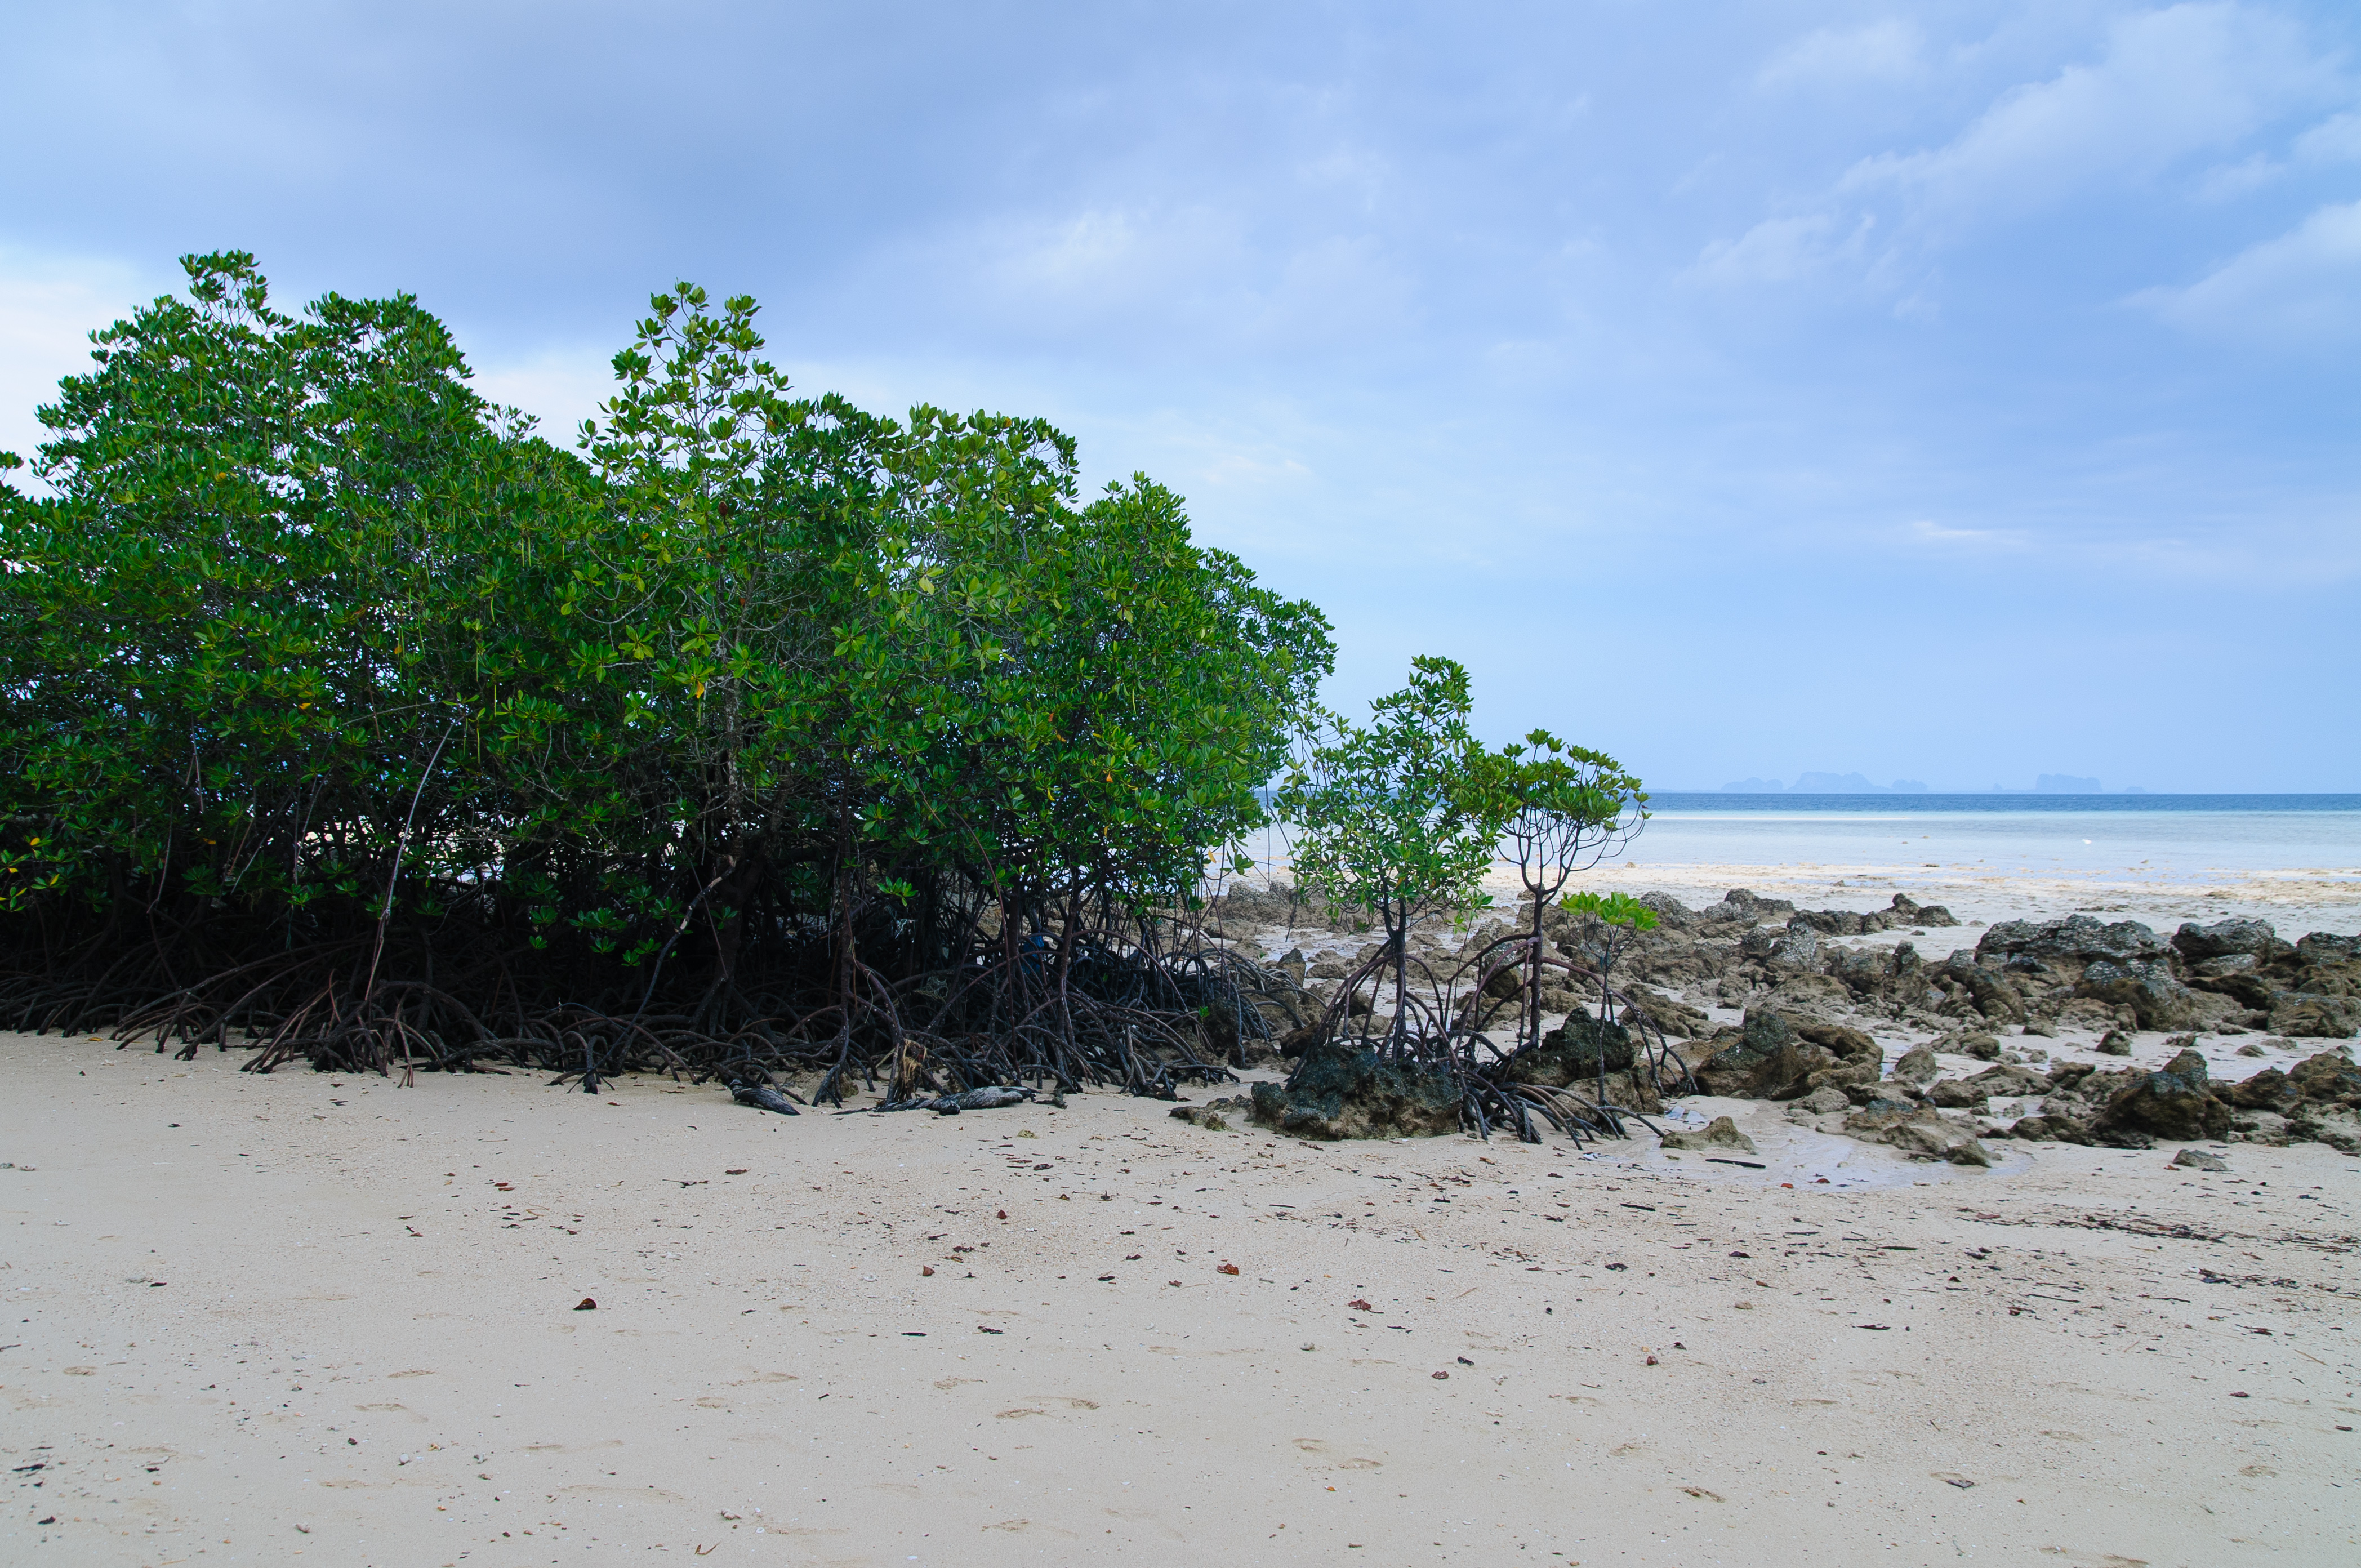
beach, sea, coast, tree, sand, ocean, shore, bay, island, nikon, thailand, body of water, habitat, tropics, ecosystem, d300, thailandia, kradan, kohkradan, trang, maifat, natural environment, arecales